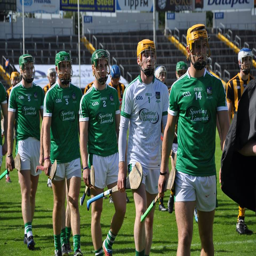
players nominated for hurling team of the year